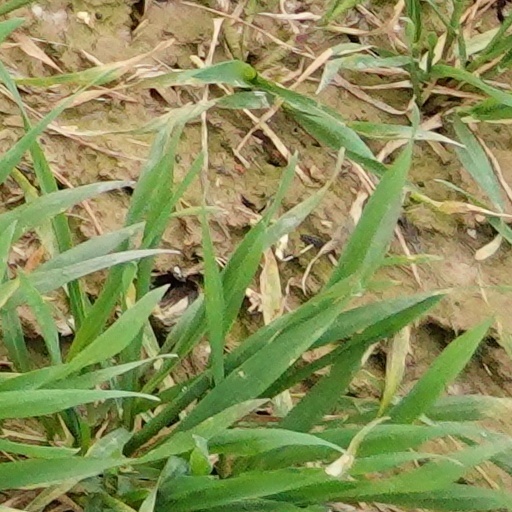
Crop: wheat